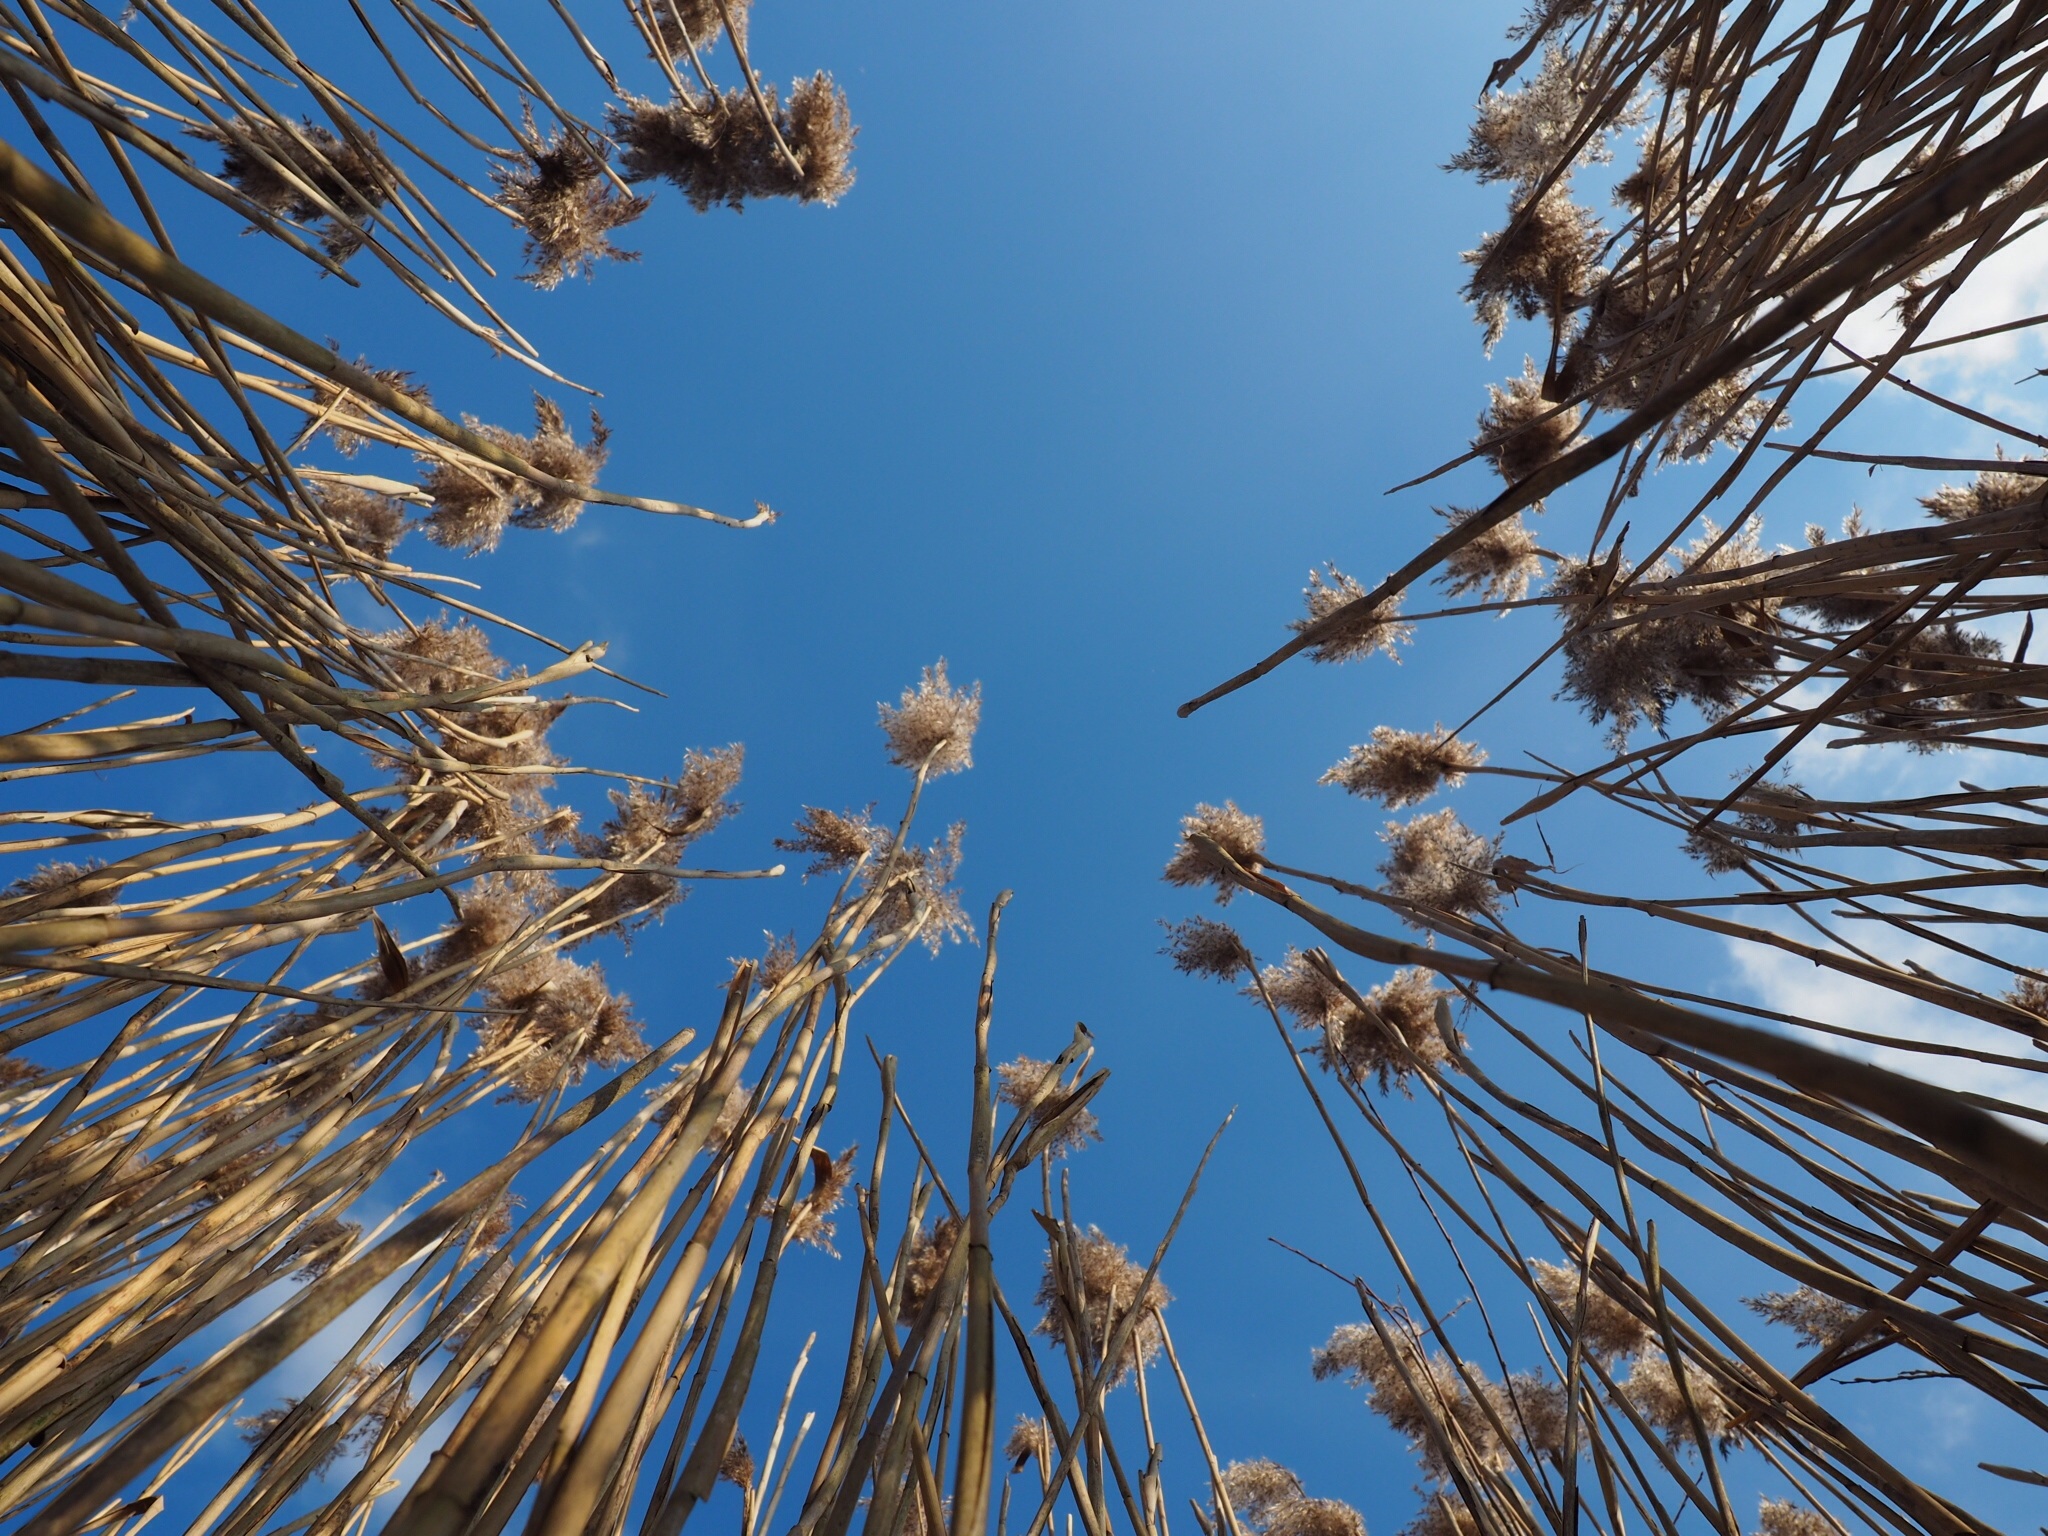
tree, grass, branch, winter, plant, sky, sunlight, leaf, flower, wind, twig, grass family, woody plant, land plant, arecales